History of the Jews in Romania

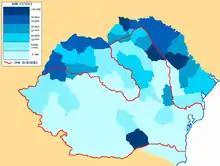
Jewish population per county in Greater Romania, according to the Wiesel Commission report, pp. 81, which counted 728,115 Jews by ethnicity and 756,930 Jews by religion

When Brătianu resumed leadership, Romania faced the emerging conflict in the Balkans, and saw its chance to declare independence from Ottoman suzerainty by dispatching its troops on the Russian side in the Russo-Turkish War of 1877–1878. The war was concluded by the Treaty of Berlin (1878), which stipulated (Article 44) that the non-Christians in Romania (including both Jews and Muslims in the newly acquired region of Northern Dobruja) should receive full citizenship. After a prolonged debate at home and diplomatic negotiations abroad, the Romanian government ultimately agreed (1879) to abrogate Article 7 of its constitution. This was, however, reformulated to make procedures very difficult: "the naturalization of aliens not under foreign protection should in every individual case be decided by Parliament" (the action involved, among others, a ten-year term before the applicant was given an evaluation). The gesture was doubled by a show of compliance883 Jews, participants in the war, were naturalized in a body by a vote of both chambers.